Euglenophycin

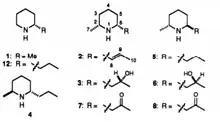
Figure 2. Toxic pine and spruce alkaloids. The figure depicts the various structures that belong to the toxic pine "(Pinus)" and spruce "(Picea)" toxic alkaloids of polyketide origin. They share the same piperidine nucleus, but vary in their side chains (represented with ‘R’, labelled 1-8 and 12).

For specific detection of euglenophycin a multiple reaction monitoring (MRM) method was developed. This method is based on three transitions: m/z 288.3 to m/z 97.2, 110.2 and 136.2. Of these three transitions, m/z 110.2 was chosen to be the quantifier ion, as it was the most intense product ion. Figure 1C and 1D present the detection of 1 ng of euglenophycin.